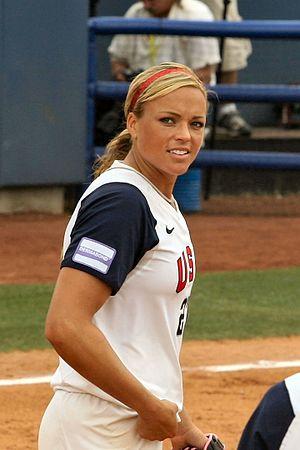
Jennie Finch est une joueuse de softball américaine. Elle remporta une médaille d'or avec l'équipe américaine de softball aux Jeux olympiques d'Athènes en 2004, puis une médaille d'argent aux Jeux olympiques de Pékin en 2008.